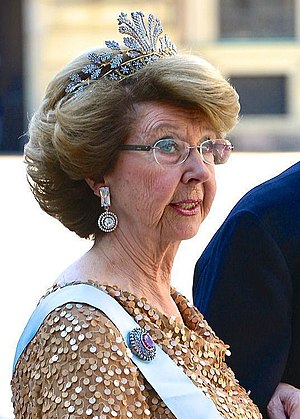
Prinsesse Désirée, baronesse Silfverschiöld
Prinsesse Désirée.
Désirée Elisabeth Sibylla Silfverschiöld er en svensk prinsesse og friherrinde.